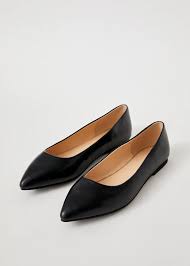
Label: Ballet Flat